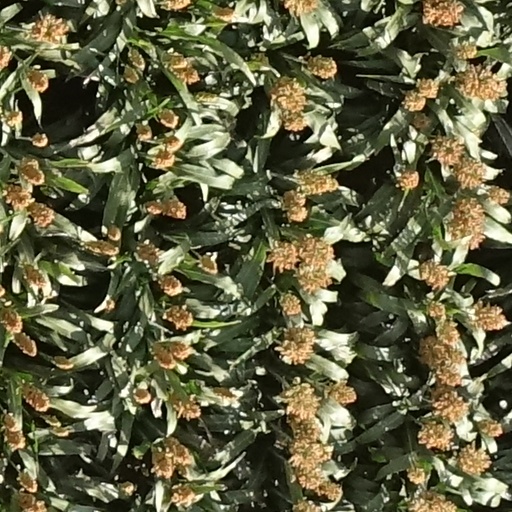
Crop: sorghum